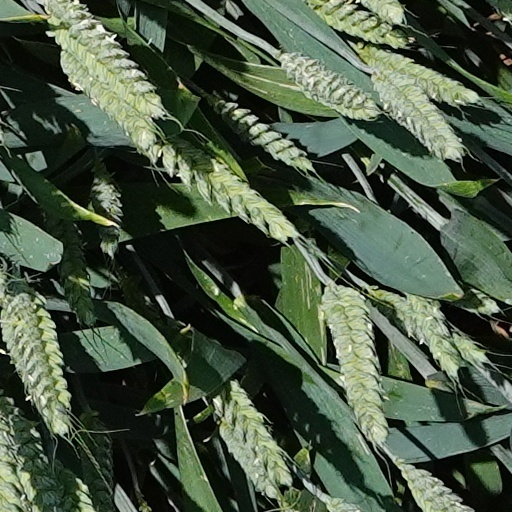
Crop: wheat